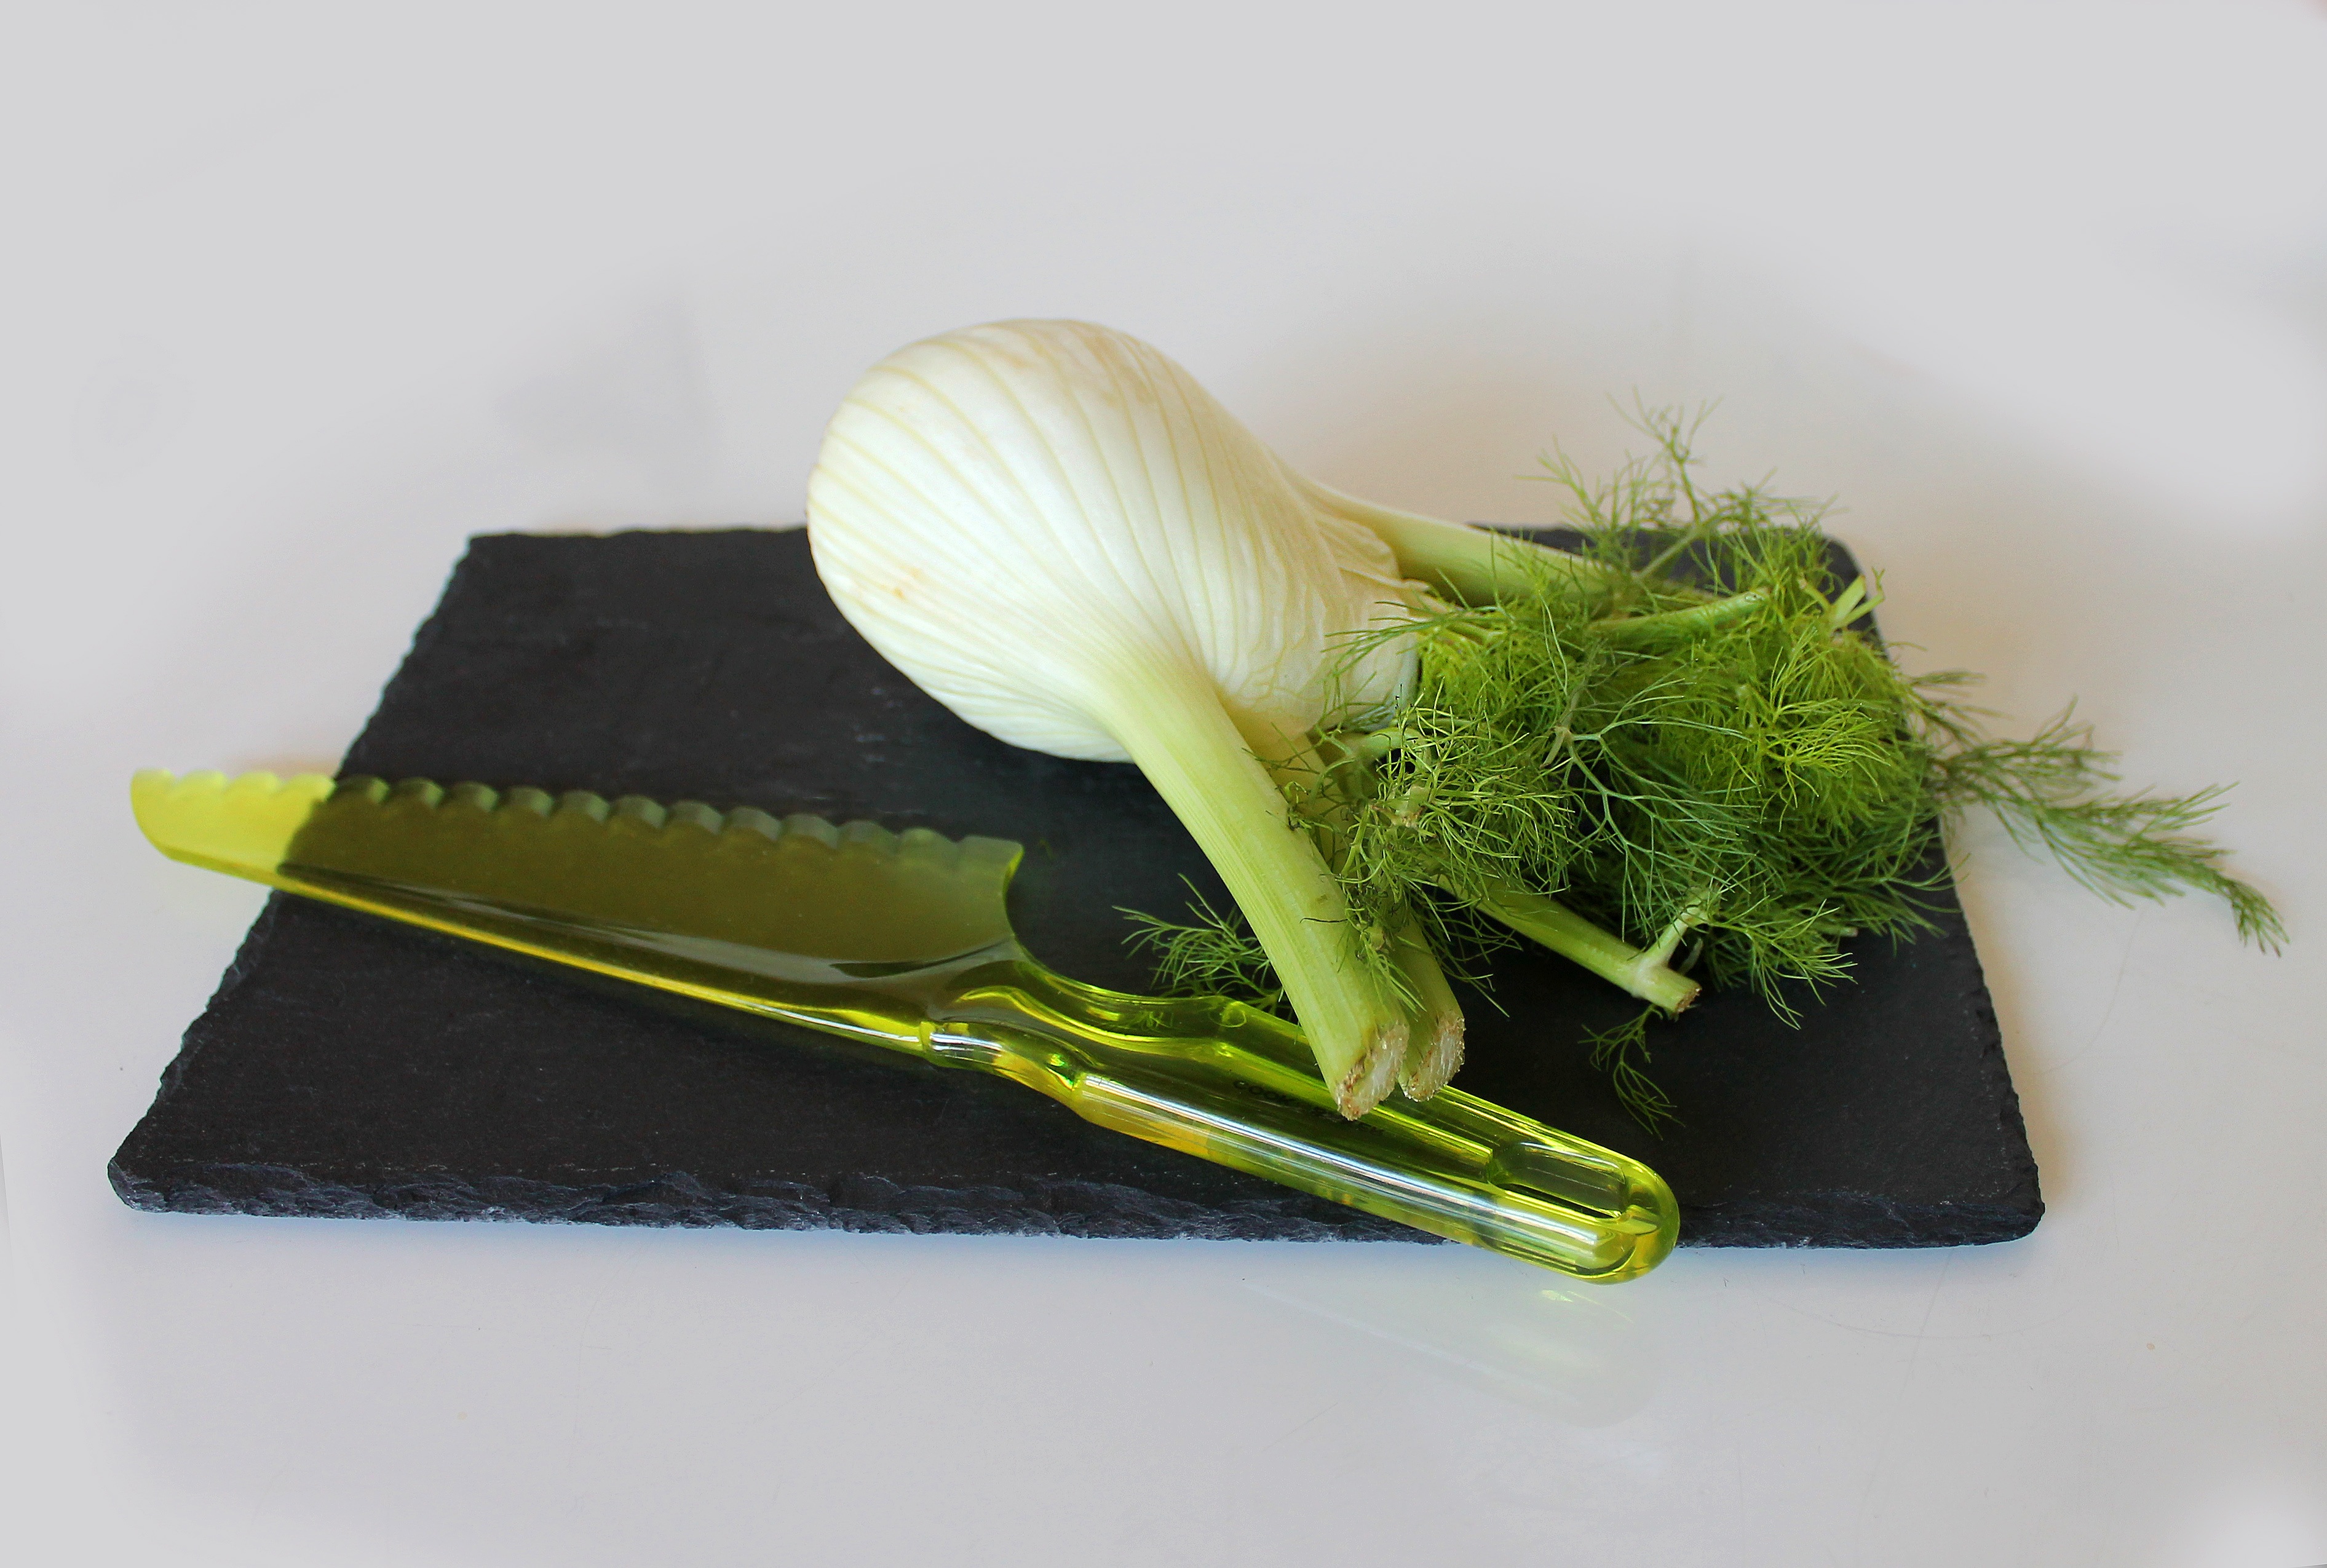
food, green, ingredient, vegetable, healthy, health, ecology, cool image, vegetables, cool photo, fennel